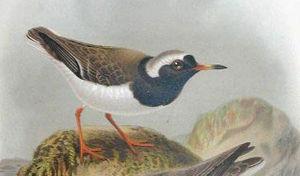
Le genre Thinornis comprend deux espèces de limicoles appartenant à la famille des Charadriidae.